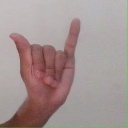
अक्षर: य